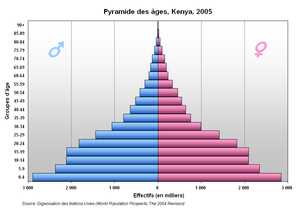
Pyramide des âges, Kenya, 2005
Cet article contient des statistiques sur la démographie au Kenya.